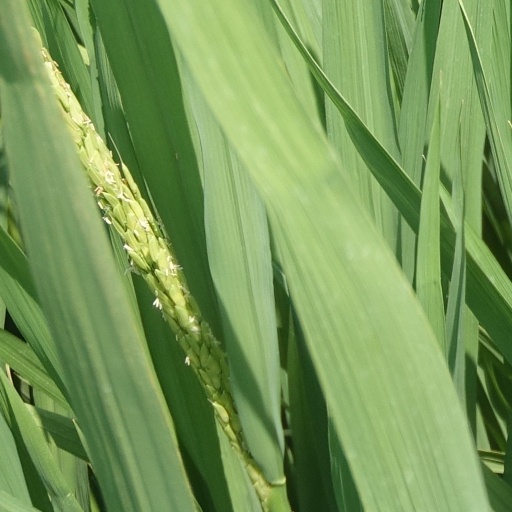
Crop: rice